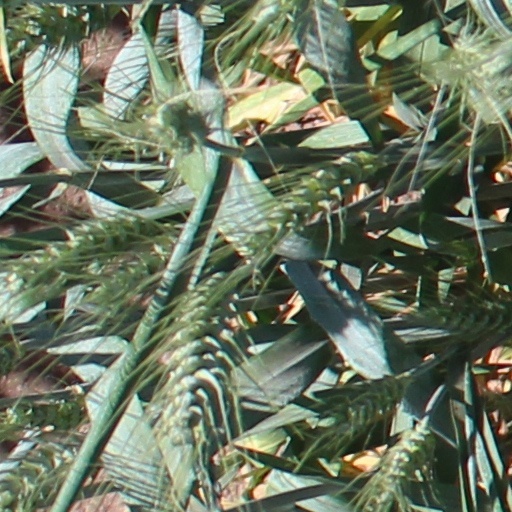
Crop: wheat